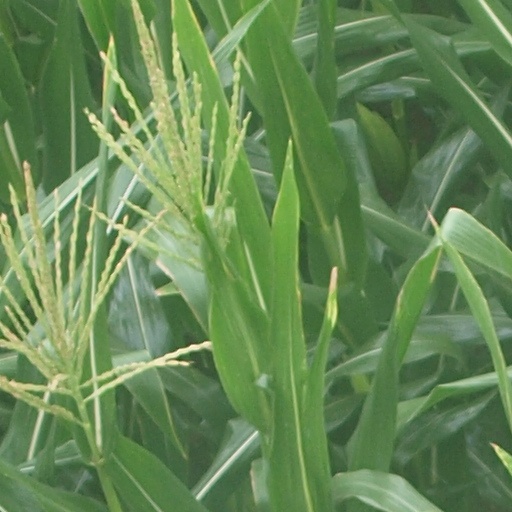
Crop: maize; corn